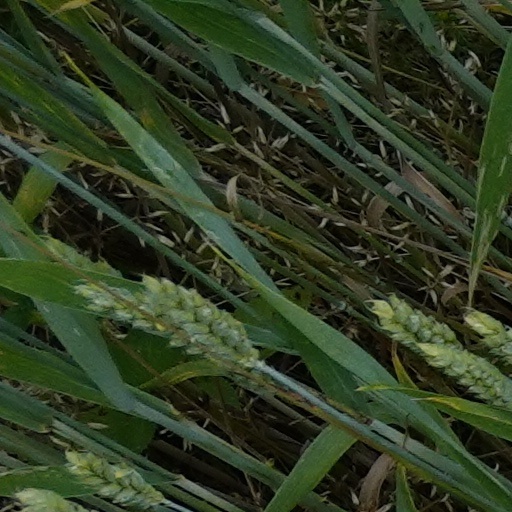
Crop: wheat